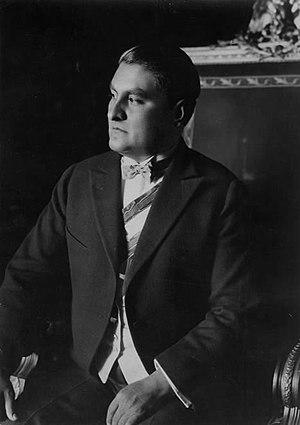
Le Parti révolutionnaire institutionnel ou PRI est une des principales forces politiques du Mexique. Il est né en 1929 sous l'impulsion du général Calles. Il est membre de l'Internationale socialiste et membre fondateur de la COPPPAL.
Emilio Portes Gil, né le 3 octobre 1890 à Ciudad Victoria, Tamaulipas, et mort le 10 décembre 1978 à Mexico, est un homme d'État mexicain, président du Mexique entre 1928 et 1930.